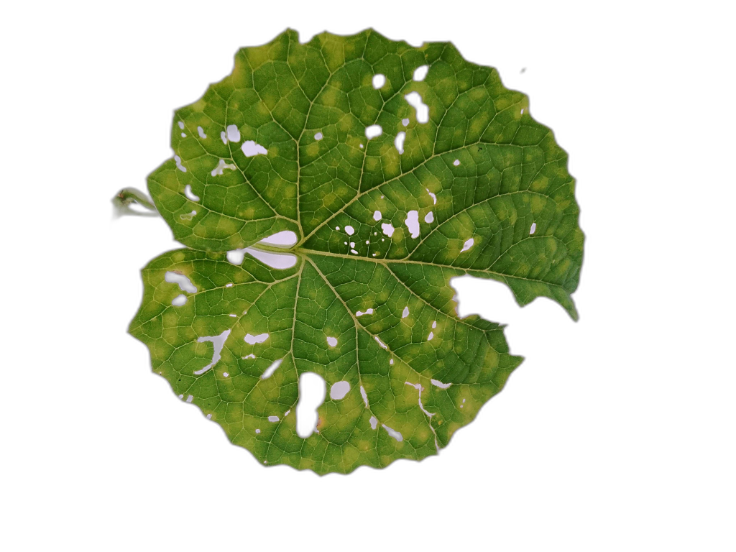
Crop: Zucchini
Label: Insect_Damage